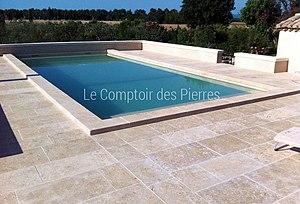
Margelles de piscine et dallage en pierre de Lanvignes Doré-Jaune - Finition Bouchardé Brossé
La pierre du Châtillonnais est une pierre calcaire extraite dans le Châtillonnais en Bourgogne en France. Son exploitation locale, ancienne, connaît depuis le XXᵉ siècle un véritable développement industriel. Bien encadrées du point de vue environnemental, l'ouverture et l'exploitation des carrières à ciel ouvert contribuent, au même titre que la filière bois, au développement industriel de la région.